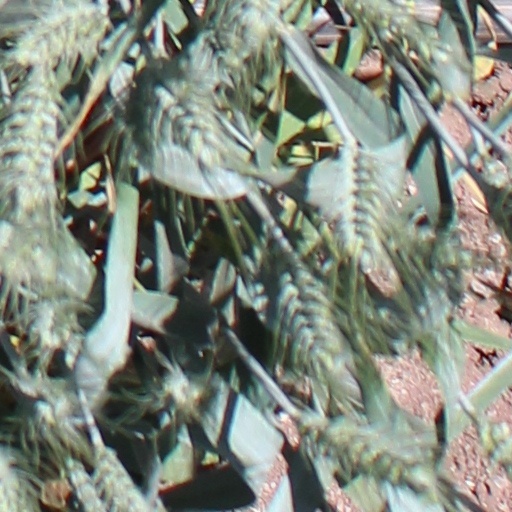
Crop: wheat